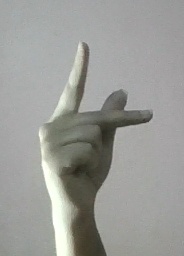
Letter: dha